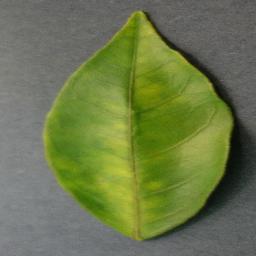
Label: Orange___Haunglongbing_(Citrus_greening)